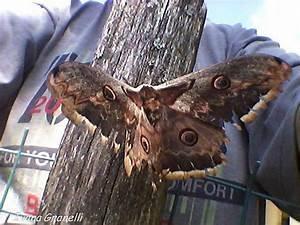
butterfly